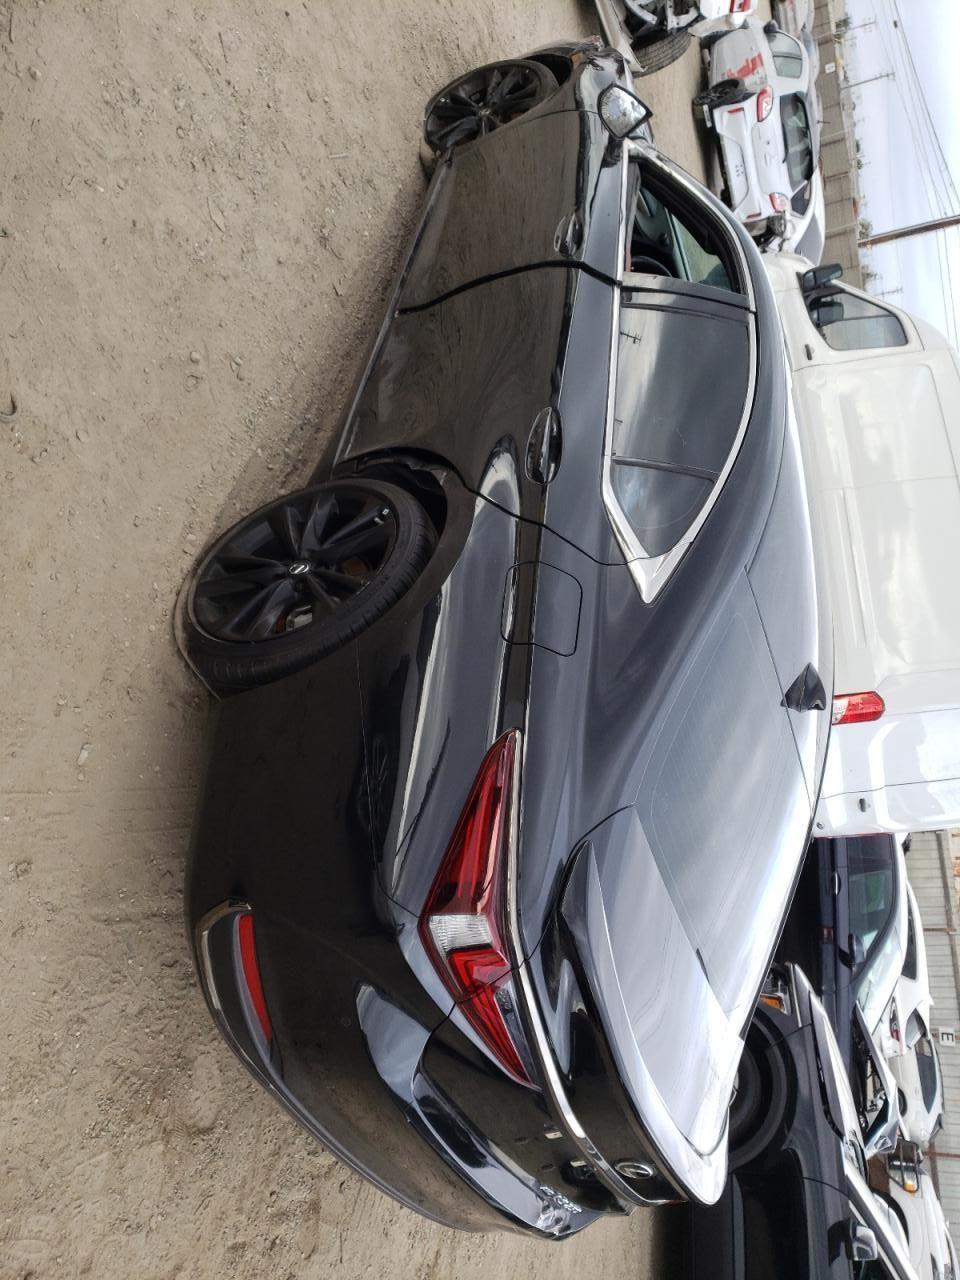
Aucun dommage détecté.
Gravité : aucun